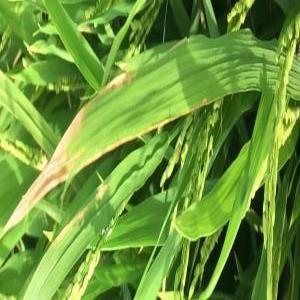
Disease: Bacterialblight